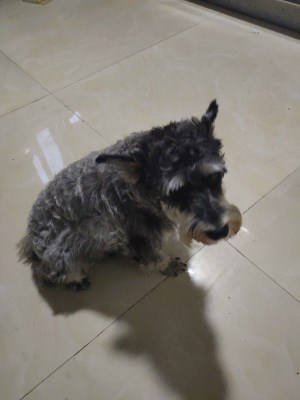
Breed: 2342-n000102-miniature_schnauzer